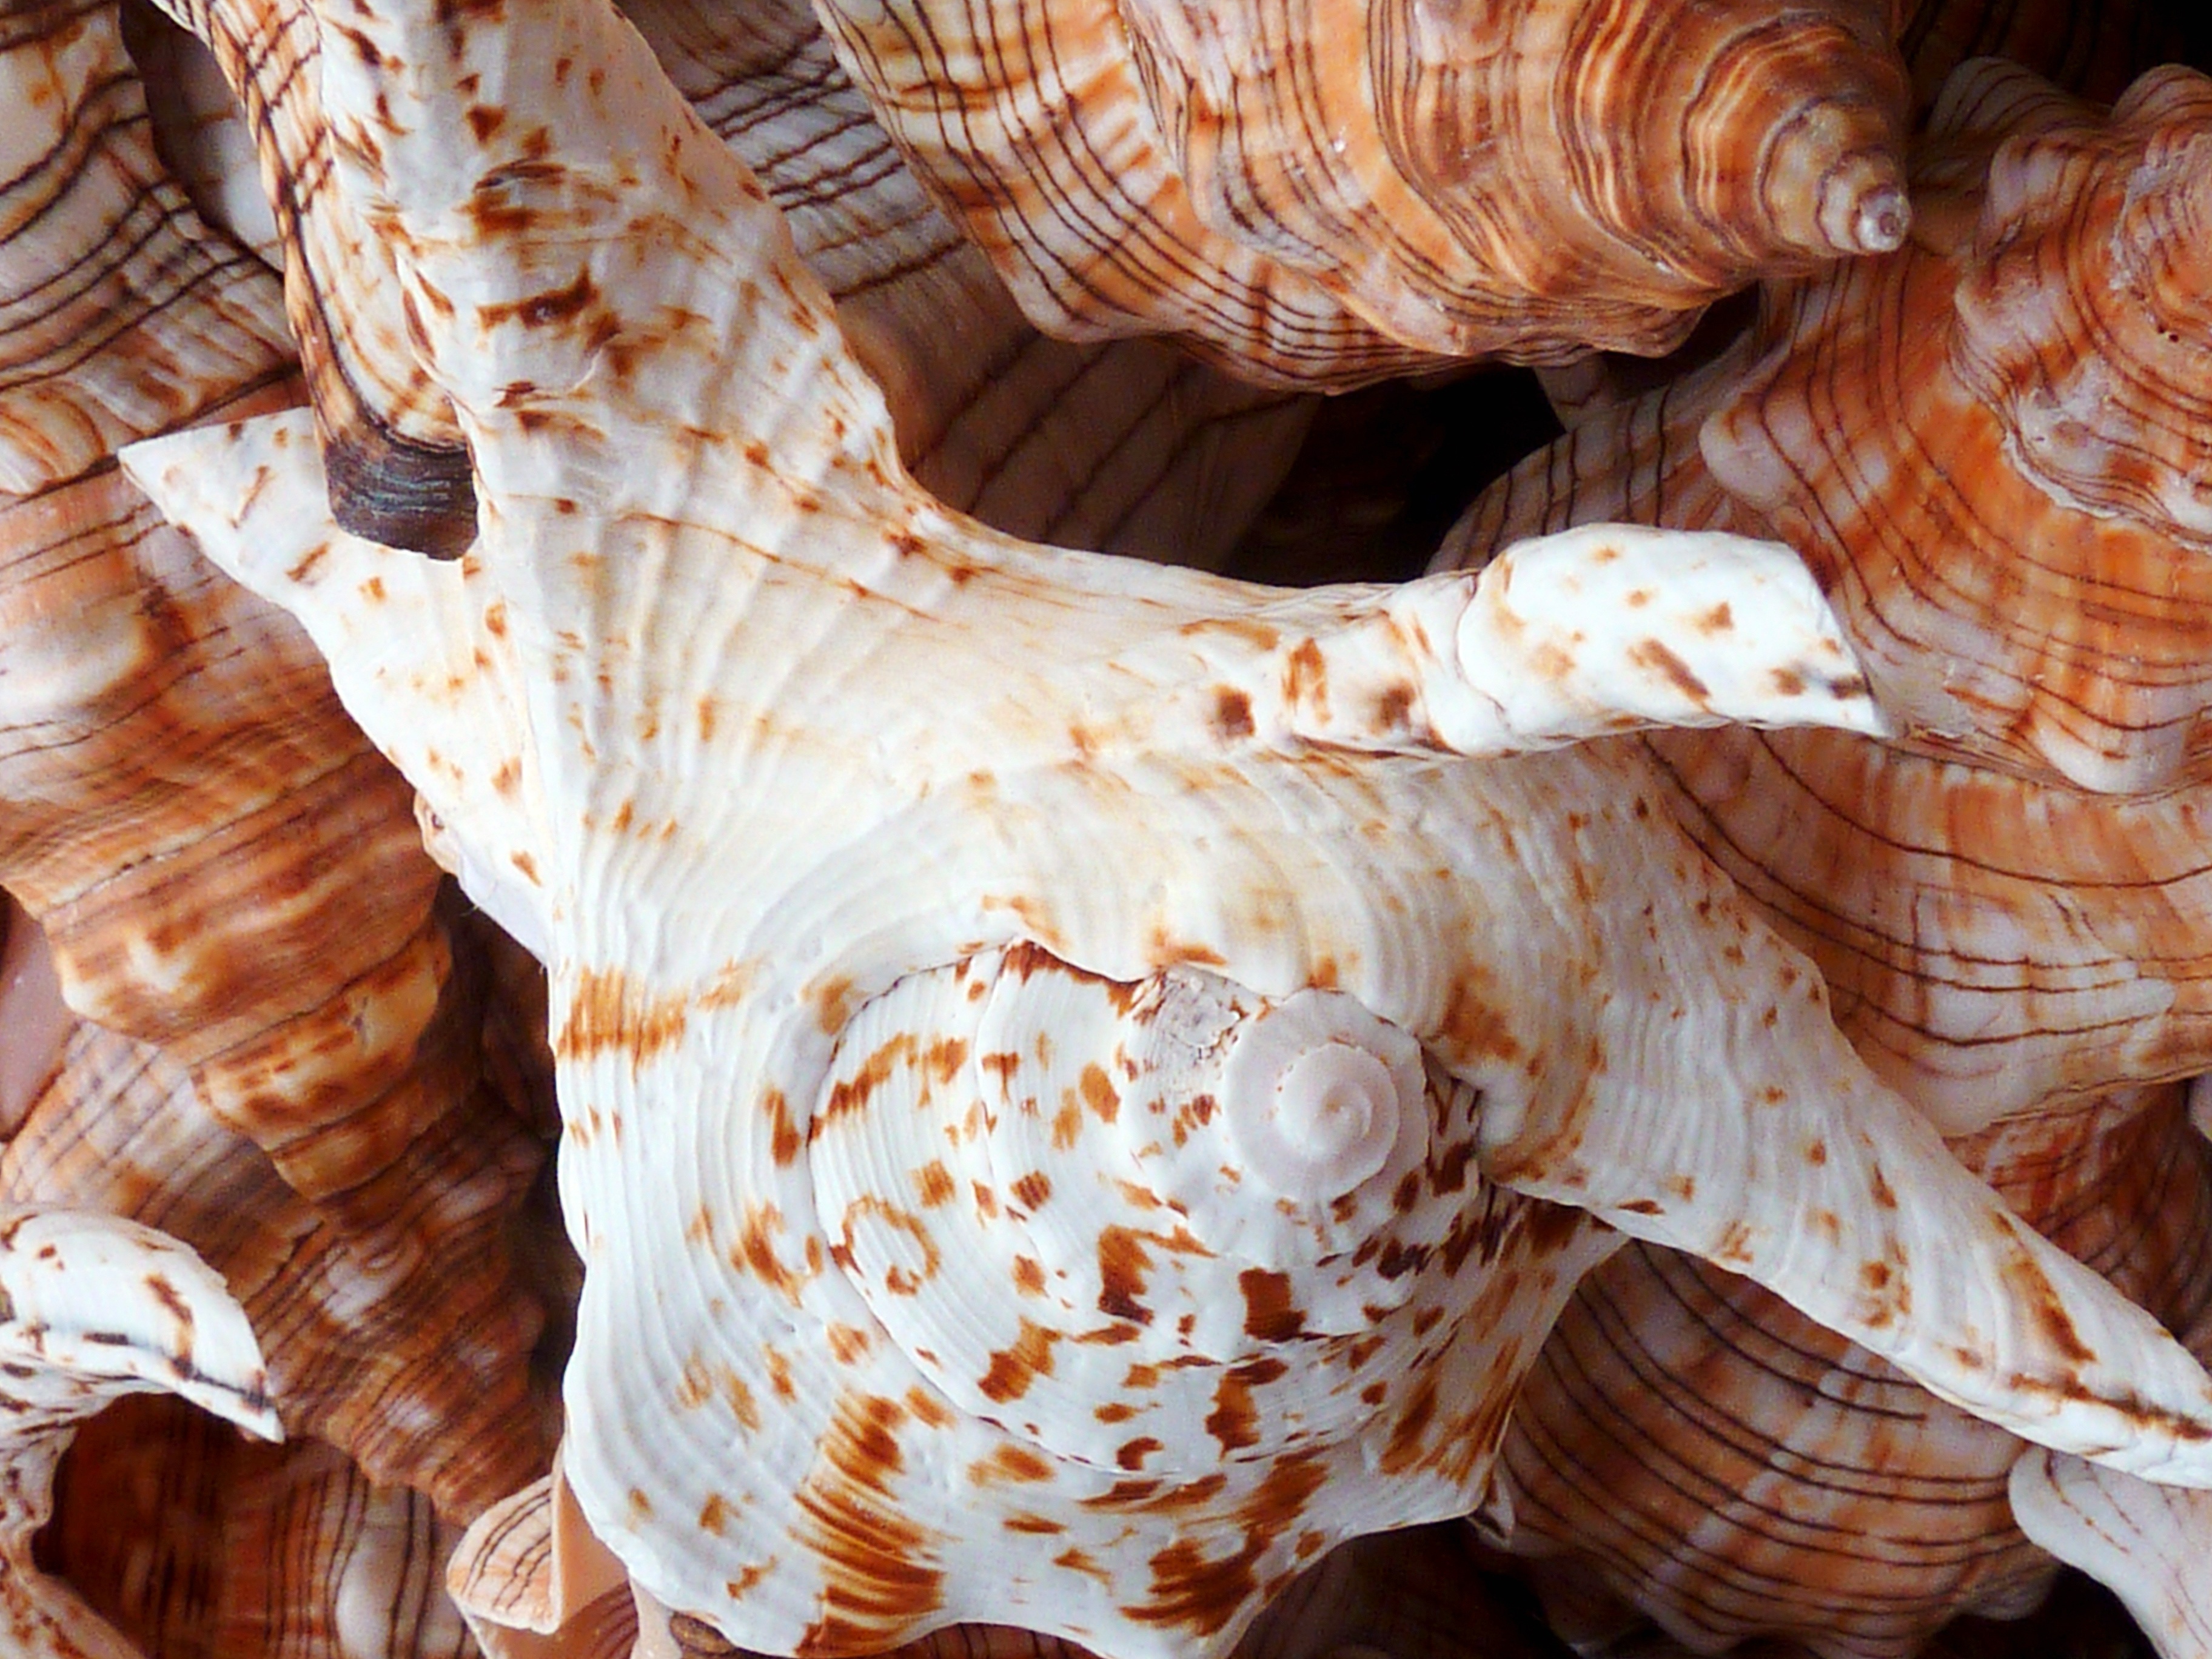
beach, sea, nature, sand, wood, material, shell, invertebrate, seashell, lime, conch, carving, molluscs, sea snail